Eia

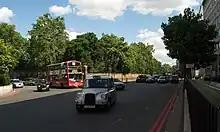
Part of the former manor of Eia, in Grosvenor Place, Belgravia; the grounds of Buckingham Palace are in the centre background.

Eia or Eye was an early medieval manor in Westminster, Middlesex. It was about one mile west of the Palace of Westminster/Whitehall, about 2 miles west-south-west of the walled City of London, and about half a mile north of the River Thames.